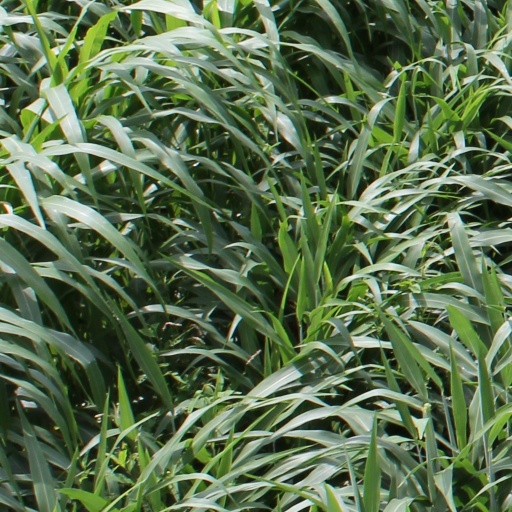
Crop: sorghum